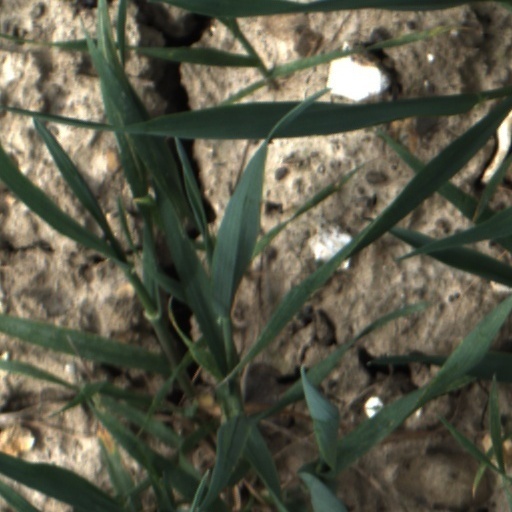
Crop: wheat